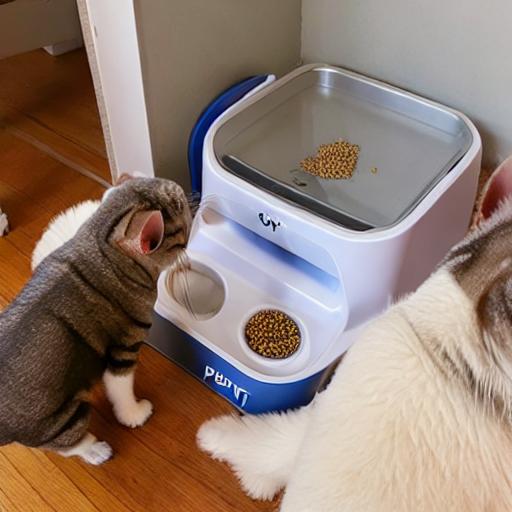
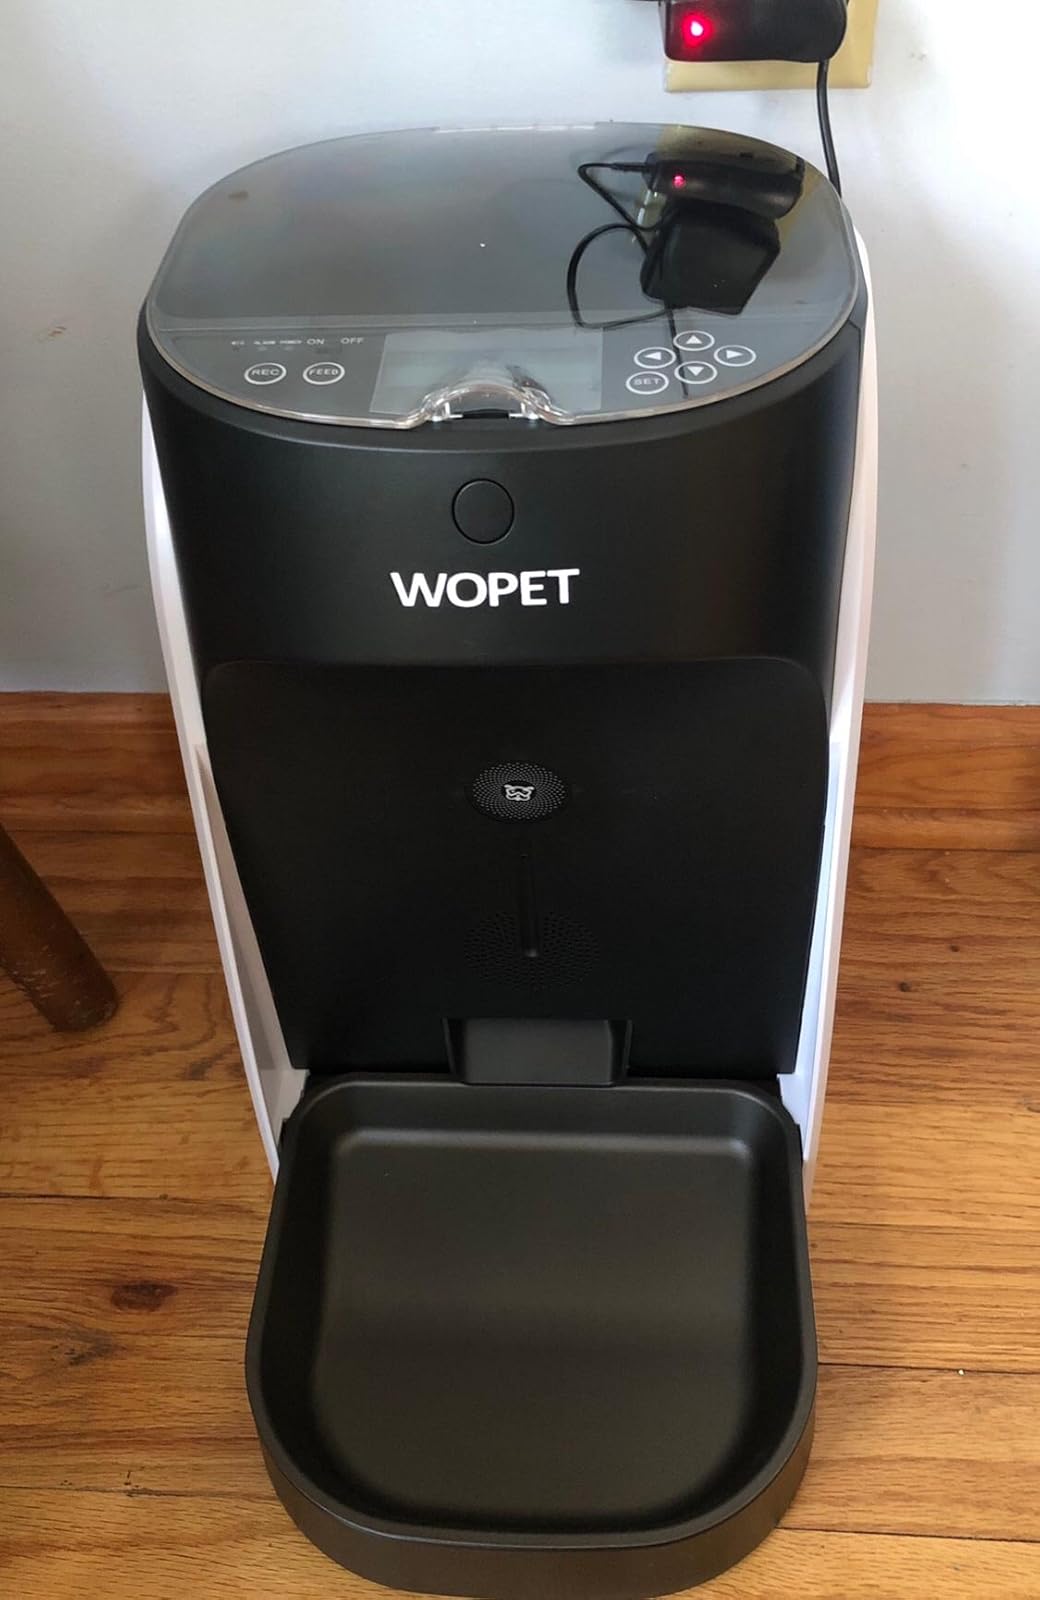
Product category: items_feeder
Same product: no